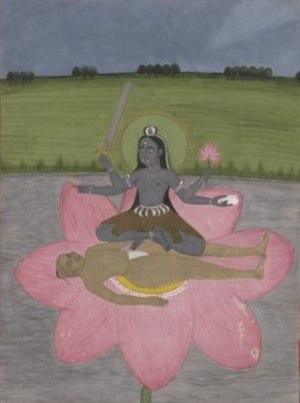
La déesse Kali assise sur un homme. Illustration extraite d'un recueil de peintures (divinités hindoues).